Richard Mayne

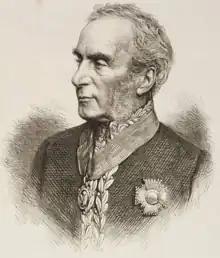
Portrait of Mayne from "The Illustrated London News", volume LIV, 9 January 1869

Sir Richard Mayne KCB (27 November 1796 – 26 December 1868) was a barrister and the joint first Commissioner of Police of the Metropolis, the head of the London Metropolitan Police (1829–1868). With an incumbency of 39 years, he remains the longest-serving Commissioner in the force's history, as well as the youngest on his appointment.